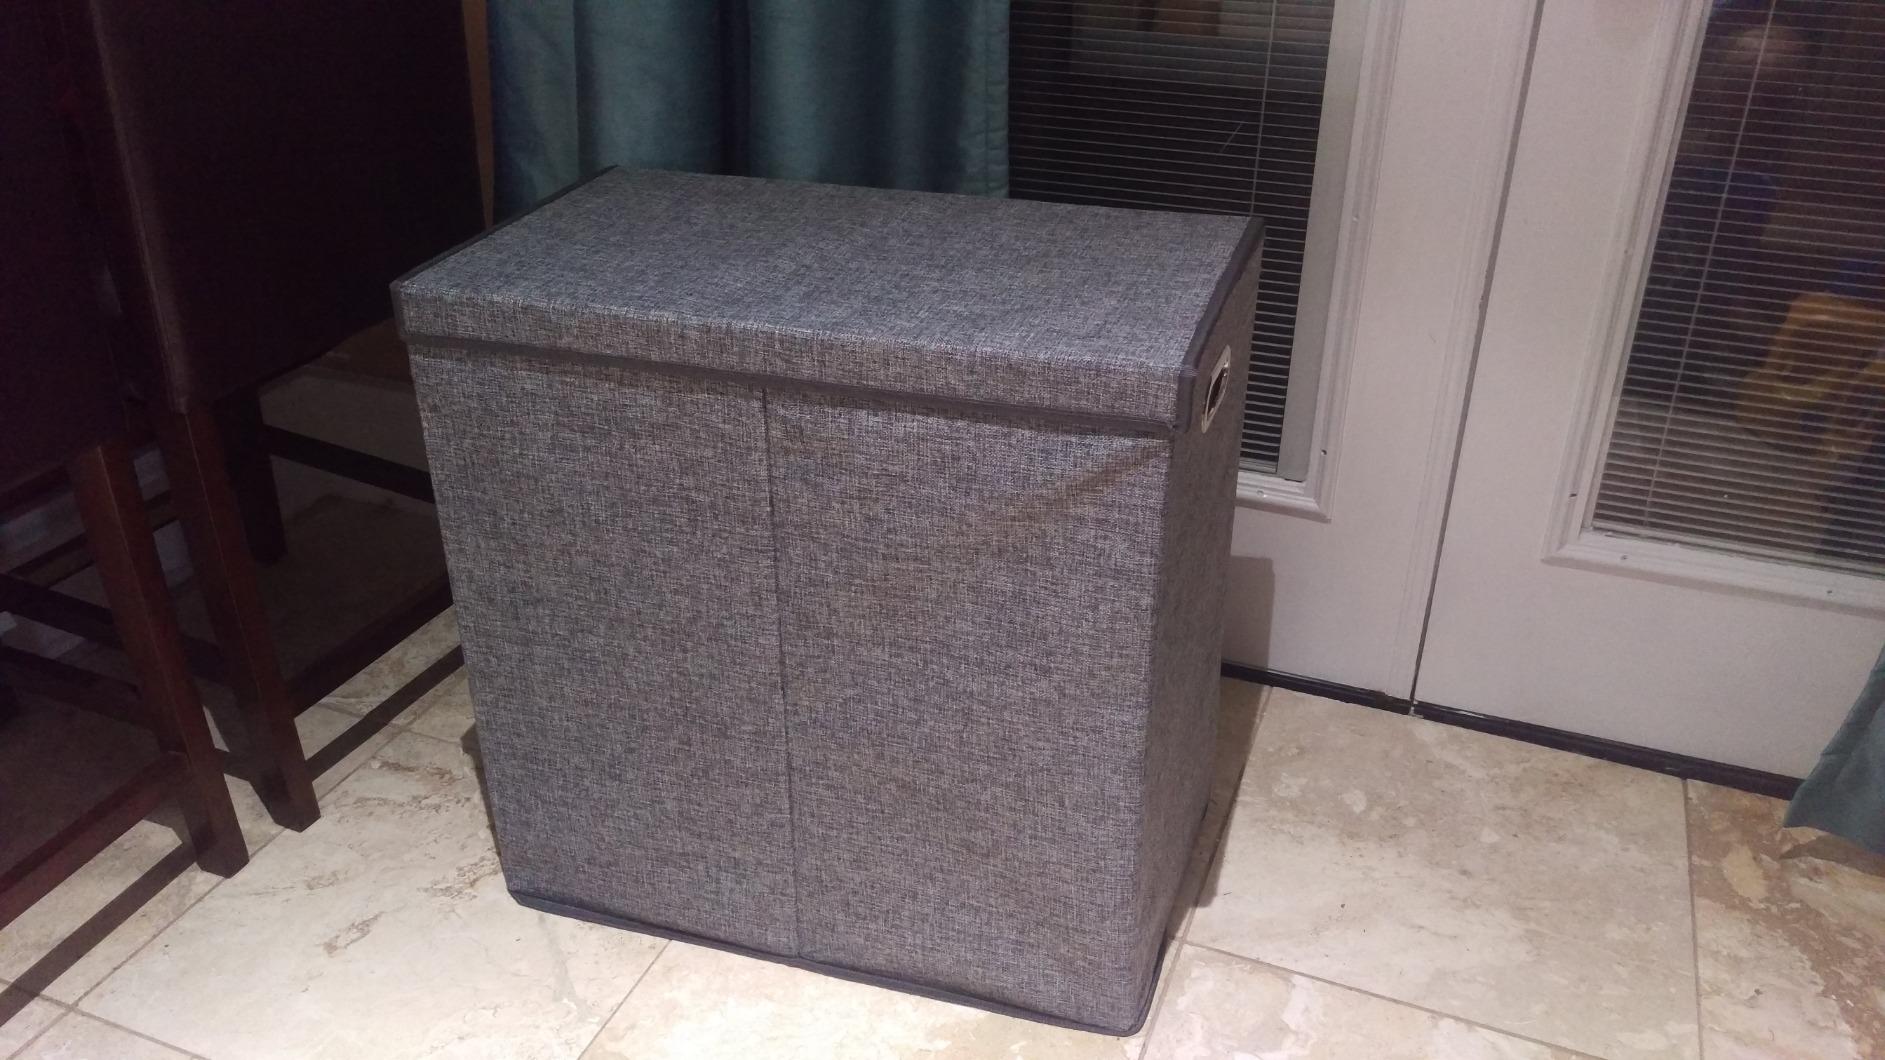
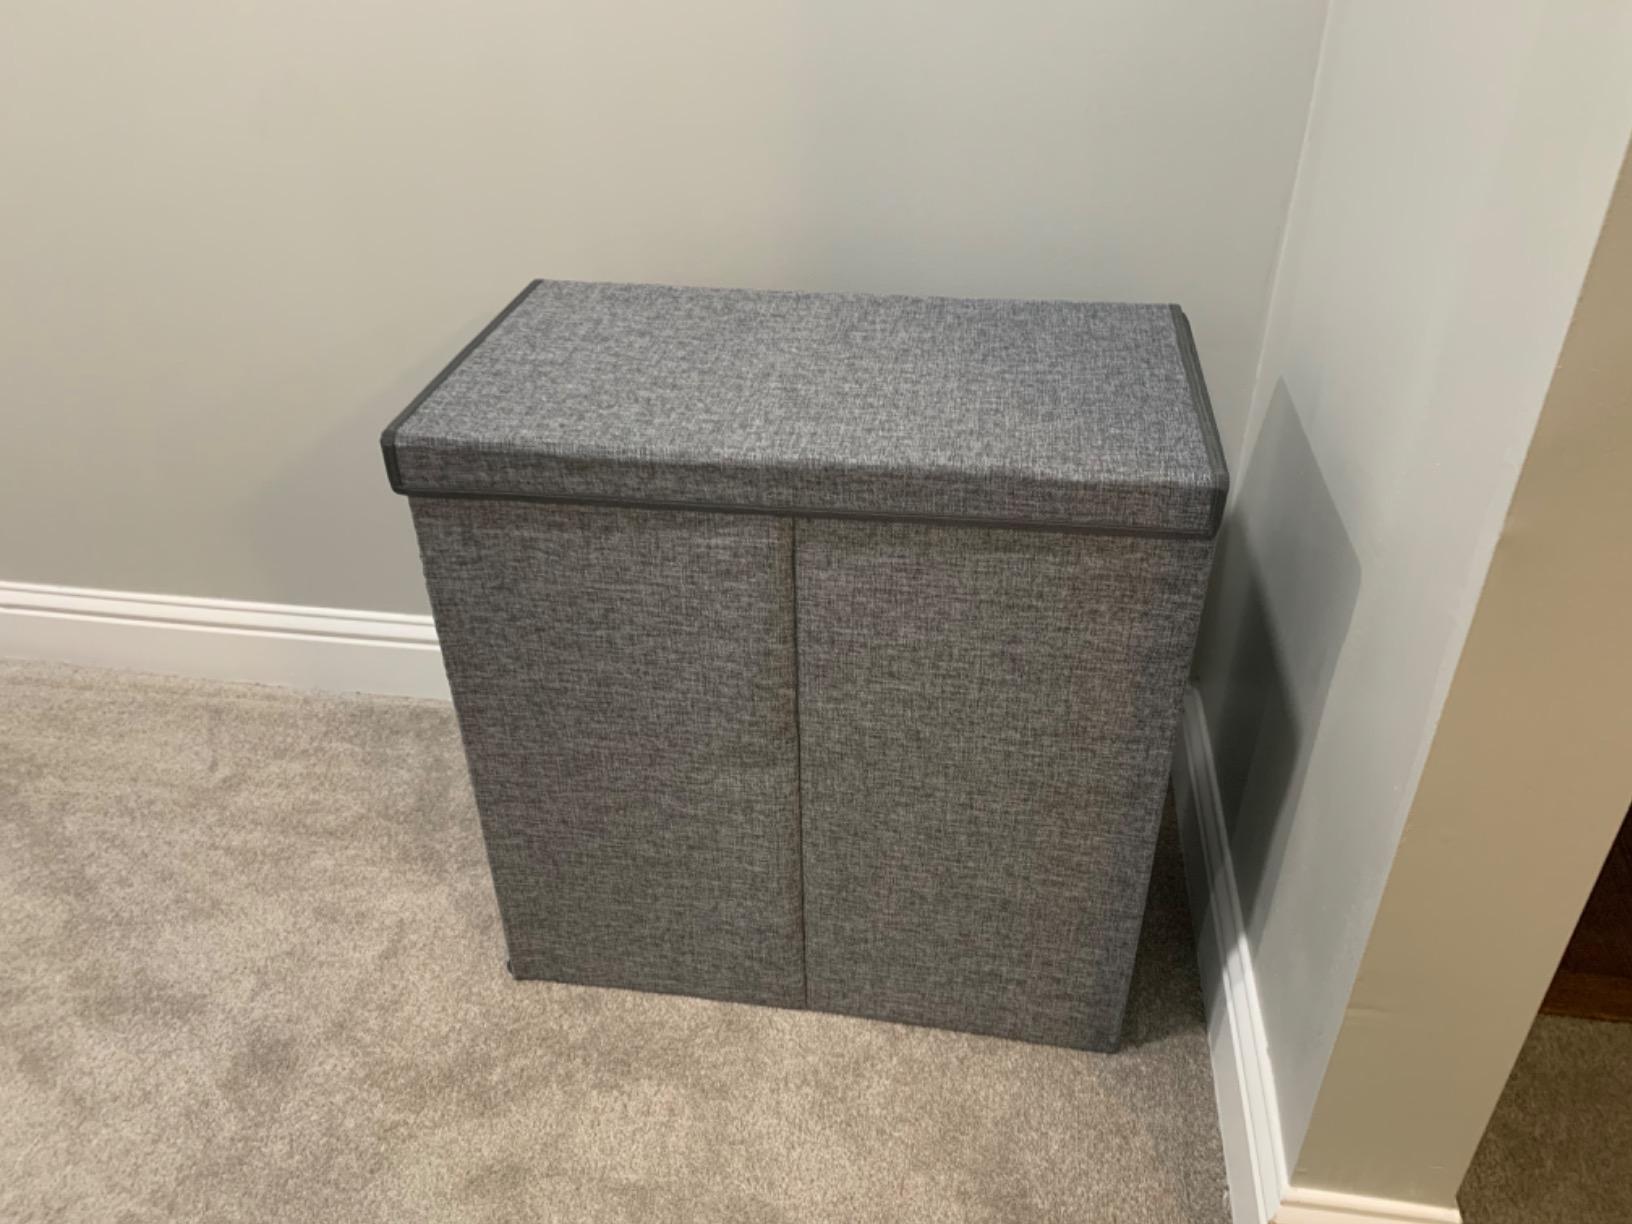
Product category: items_hamper
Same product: yes